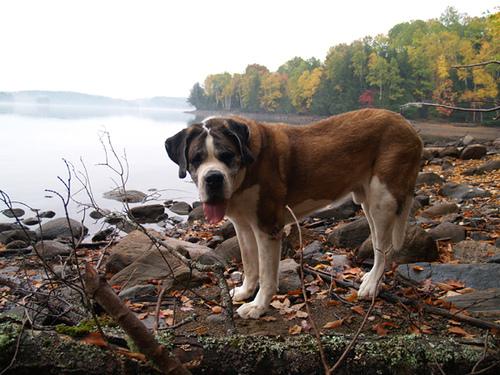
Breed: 211-n000068-Saint_Bernard